Development of The Elder Scrolls IV: Oblivion

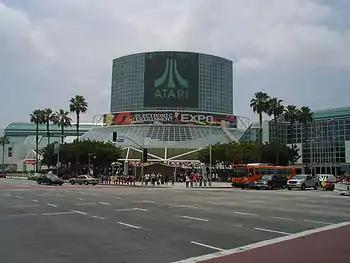

On May 16, 2005, Bethesda announced that they would be releasing "Oblivion" on Microsoft's Xbox 360 and that the game's public debut would come at the Electronic Entertainment Expo in Los Angeles on May 18, 2005. The version shown at E3 was substantially finished; most of the content was already in the game, lacking only the polish that the final months of development would bring. The game's world, for example, had already been fully constructed but still needed to undergo a "clutter pass", wherein minor game items—"books, weapons, and thousands of forks and plates"—are dropped into the game world.